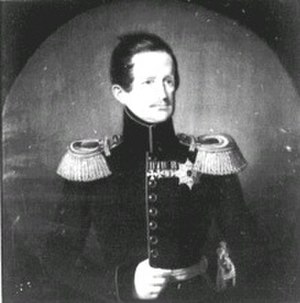
Vilhelm 1. af Nassau
Vilhelm I af Nassau
Vilhelm I, hertug af Nassau var hertug af Nassau fra 1816 til 1839.